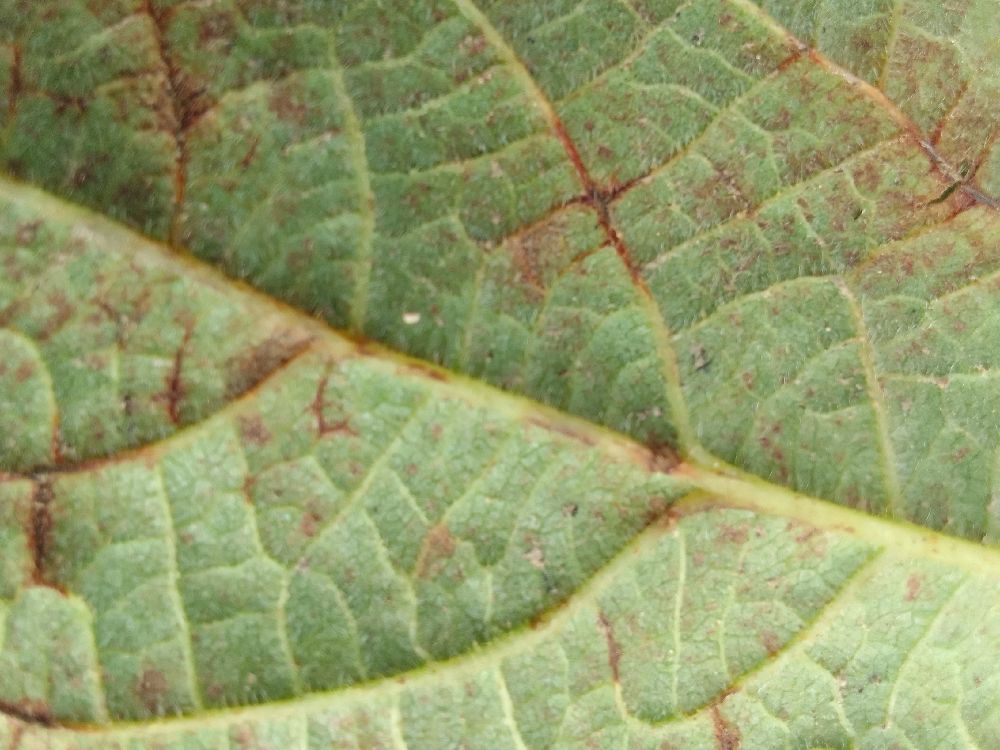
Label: anthracnose